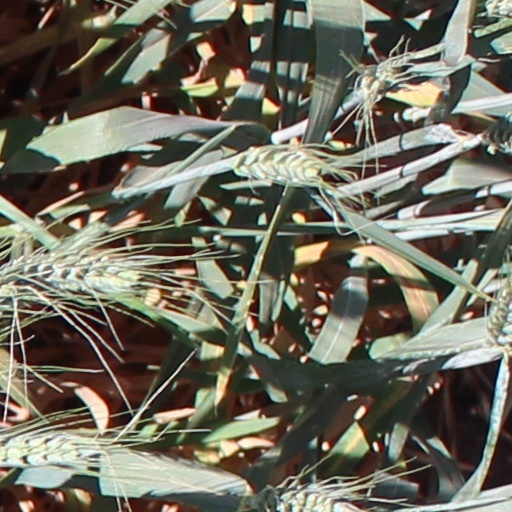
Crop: wheat